Electronic news gathering

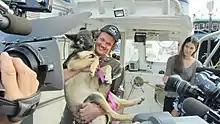
After she was lost at sea near San Clemente Island for five weeks, Luna the dog is reunited with Nick Haworth at San Diego Tuna Fleet Docks, March 2016

"Feel-good stories" such as the saving of a life, or selfless act of kindness, sometimes make their way into the news stream.